Badain Jaran Desert

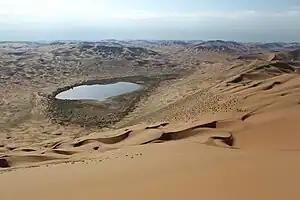
View from Bilutu Peak

Bilutu Peak (必鲁图峰) is also a location which is commonly accessed using the sandjeeps. It is the world's highest stationary dune rising over the surrounding area, and peaking at above sea level. The surrounding dunes only reach about . Although the biggest, it is one of several large stationary dunes within the Badain Jaran Desert.